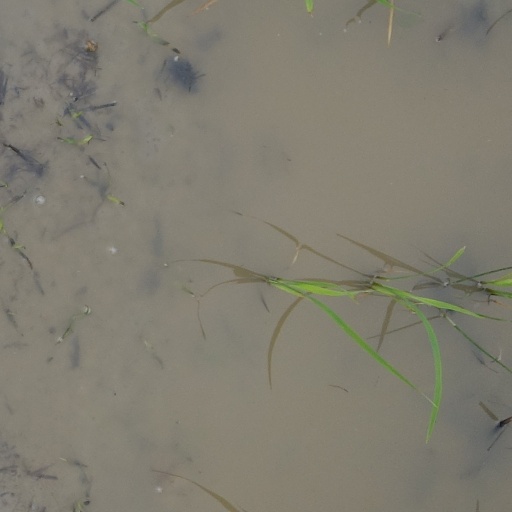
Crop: rice